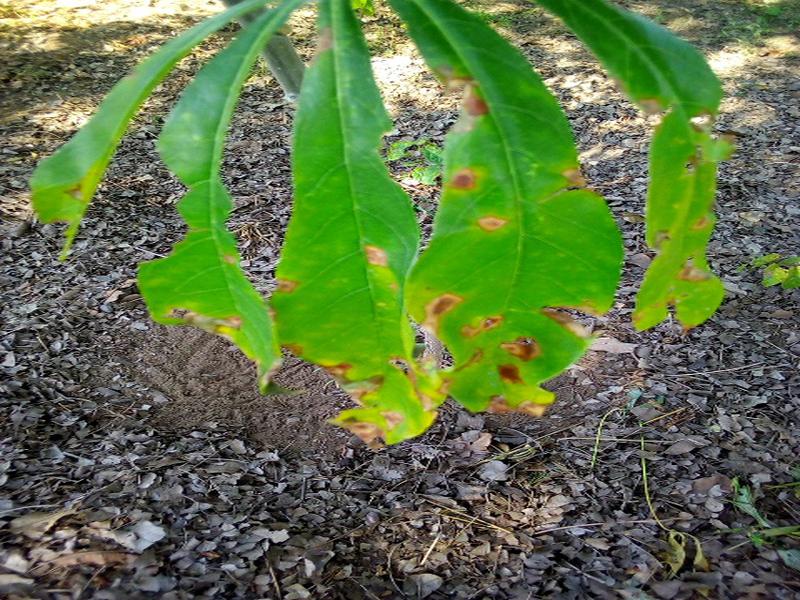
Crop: cassava
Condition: bacterial_blight